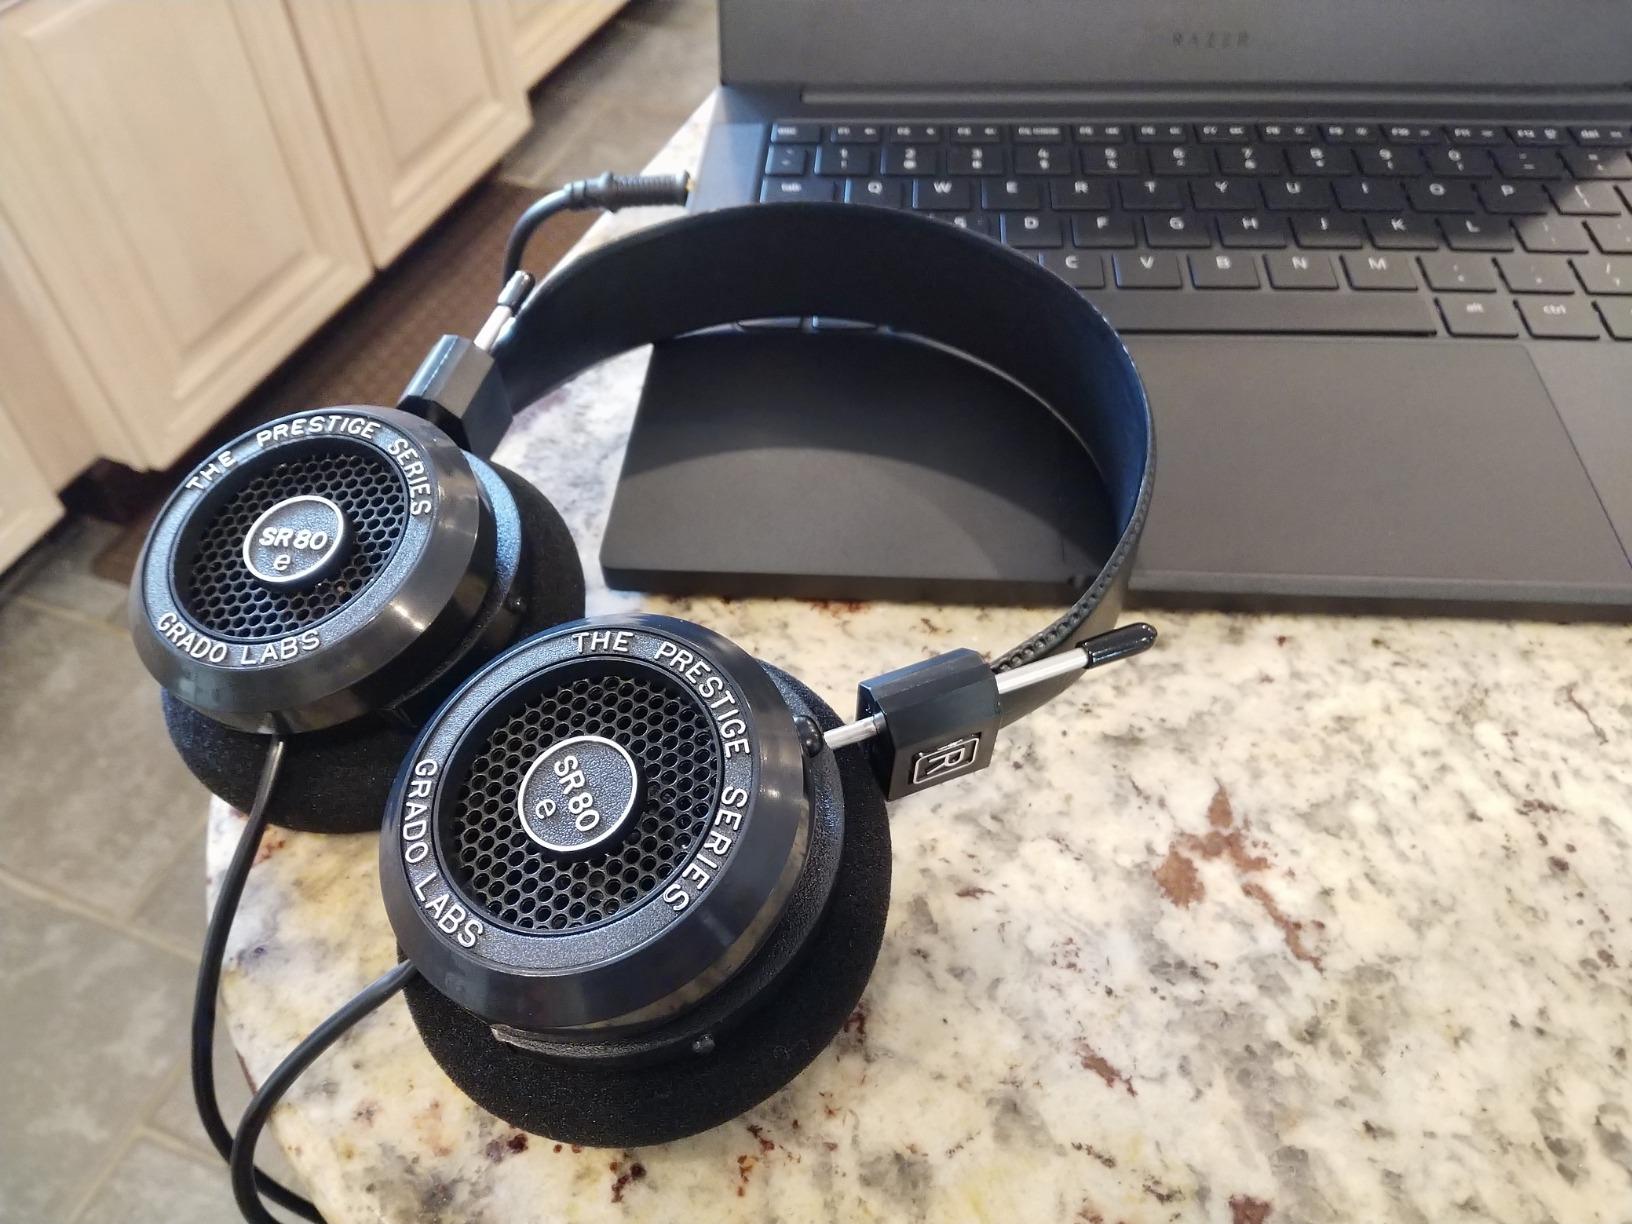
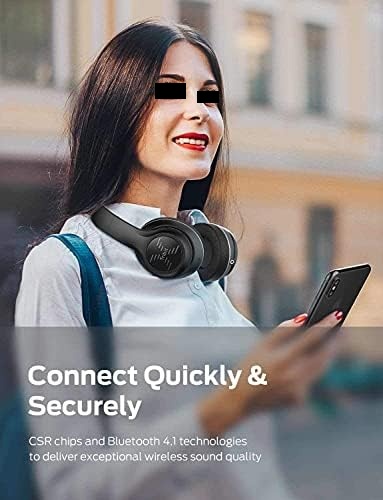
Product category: headphones
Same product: no